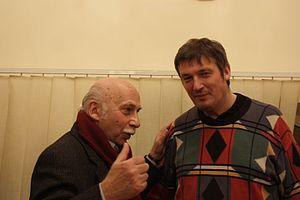
Boris Vadimovitch Berezovsky est un pianiste russe, né le 4 janvier 1969 à Moscou.